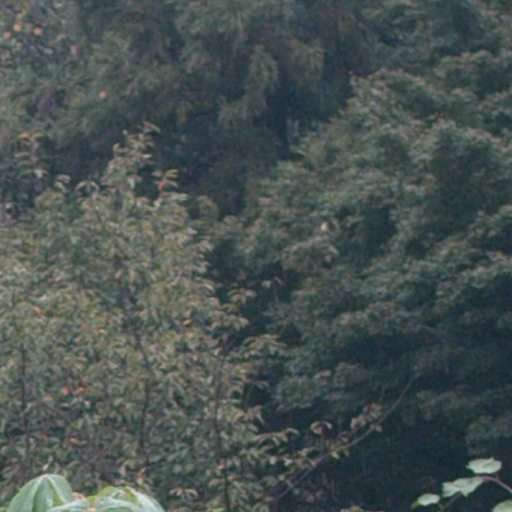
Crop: cassava